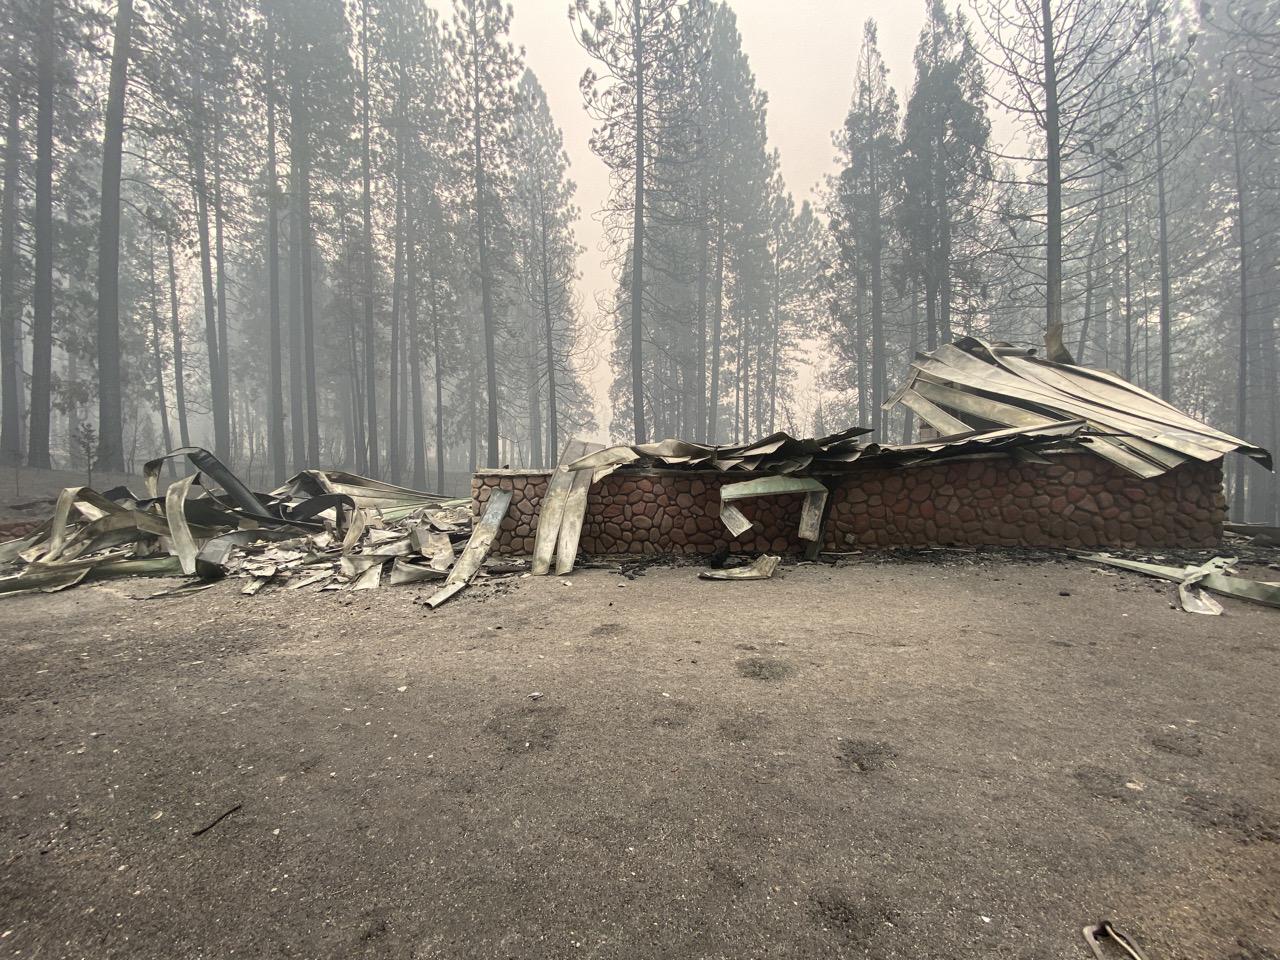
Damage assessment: destroyed